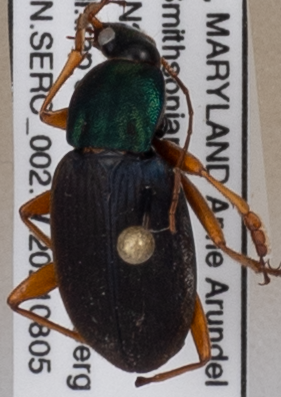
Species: Chlaenius aestivus
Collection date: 2021-08-05
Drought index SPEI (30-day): -1.06
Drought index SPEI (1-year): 1.418
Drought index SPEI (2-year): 1.45